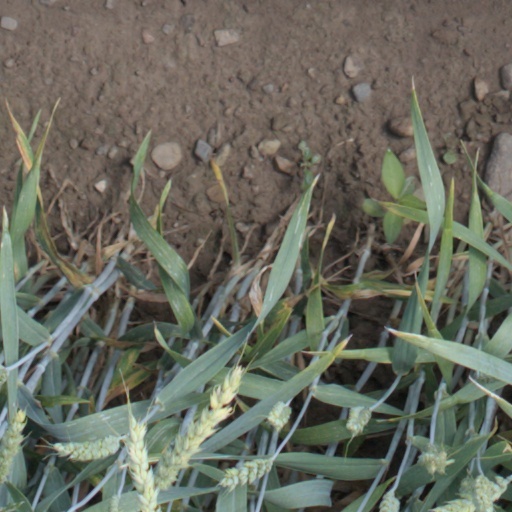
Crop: wheat